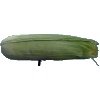
Label: Corn Husk 1